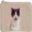
Label: cat